Tesco Ireland

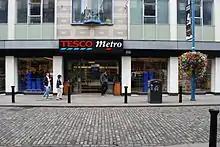
Tesco Metro in Temple Bar, Dublin.

After the acquisition of Power Supermarkets (PSL) by Tesco, the company name changed to "Tesco Ireland Limited". The first signs of the new regime was the almost immediate introduction of the Tesco own-brand (with advertising stating "Tesco at Quinnsworth and Crazy Prices"), with the completion of the phasing out of Yellow Pack and the other PSL own-brands such as KVI and Premium Choice. Maurice Pratt stayed on as chief executive of the Irish operations.